Tourism in Albania

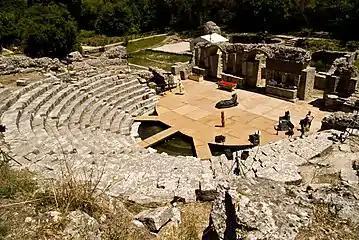
The theatre of Butrint with its Proscenium

Dajti National Park encompasses Dajti, the capital's hausberg in the east. It is accessible all year round and can be reached on foot or cable cars. Climbing the mountain offers visitors views down into Tirana and over the mountains behind it, part of the Mali me Gropa-Bizë-Martanesh Protected Landscape. Dajti has been referred to as the Balcony of Tirana because of its panoramic vista.